Jim Kaat

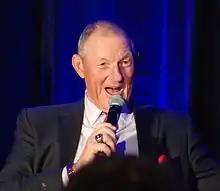
Kaat in 2013

Kaat broadcast the 2021 American League Division Series between the White Sox and Astros for MLB Network. Kaat made headlines when he referred to New York Yankees pitcher Nestor Cortés Jr. as "Nestor the Molester" during a broadcast. The next day, Cortés tweeted about Kaat, "He reached out to me and apologized for his remark last night, but he didn't need to. We all make mistakes and feel 100% there was no malice intended."